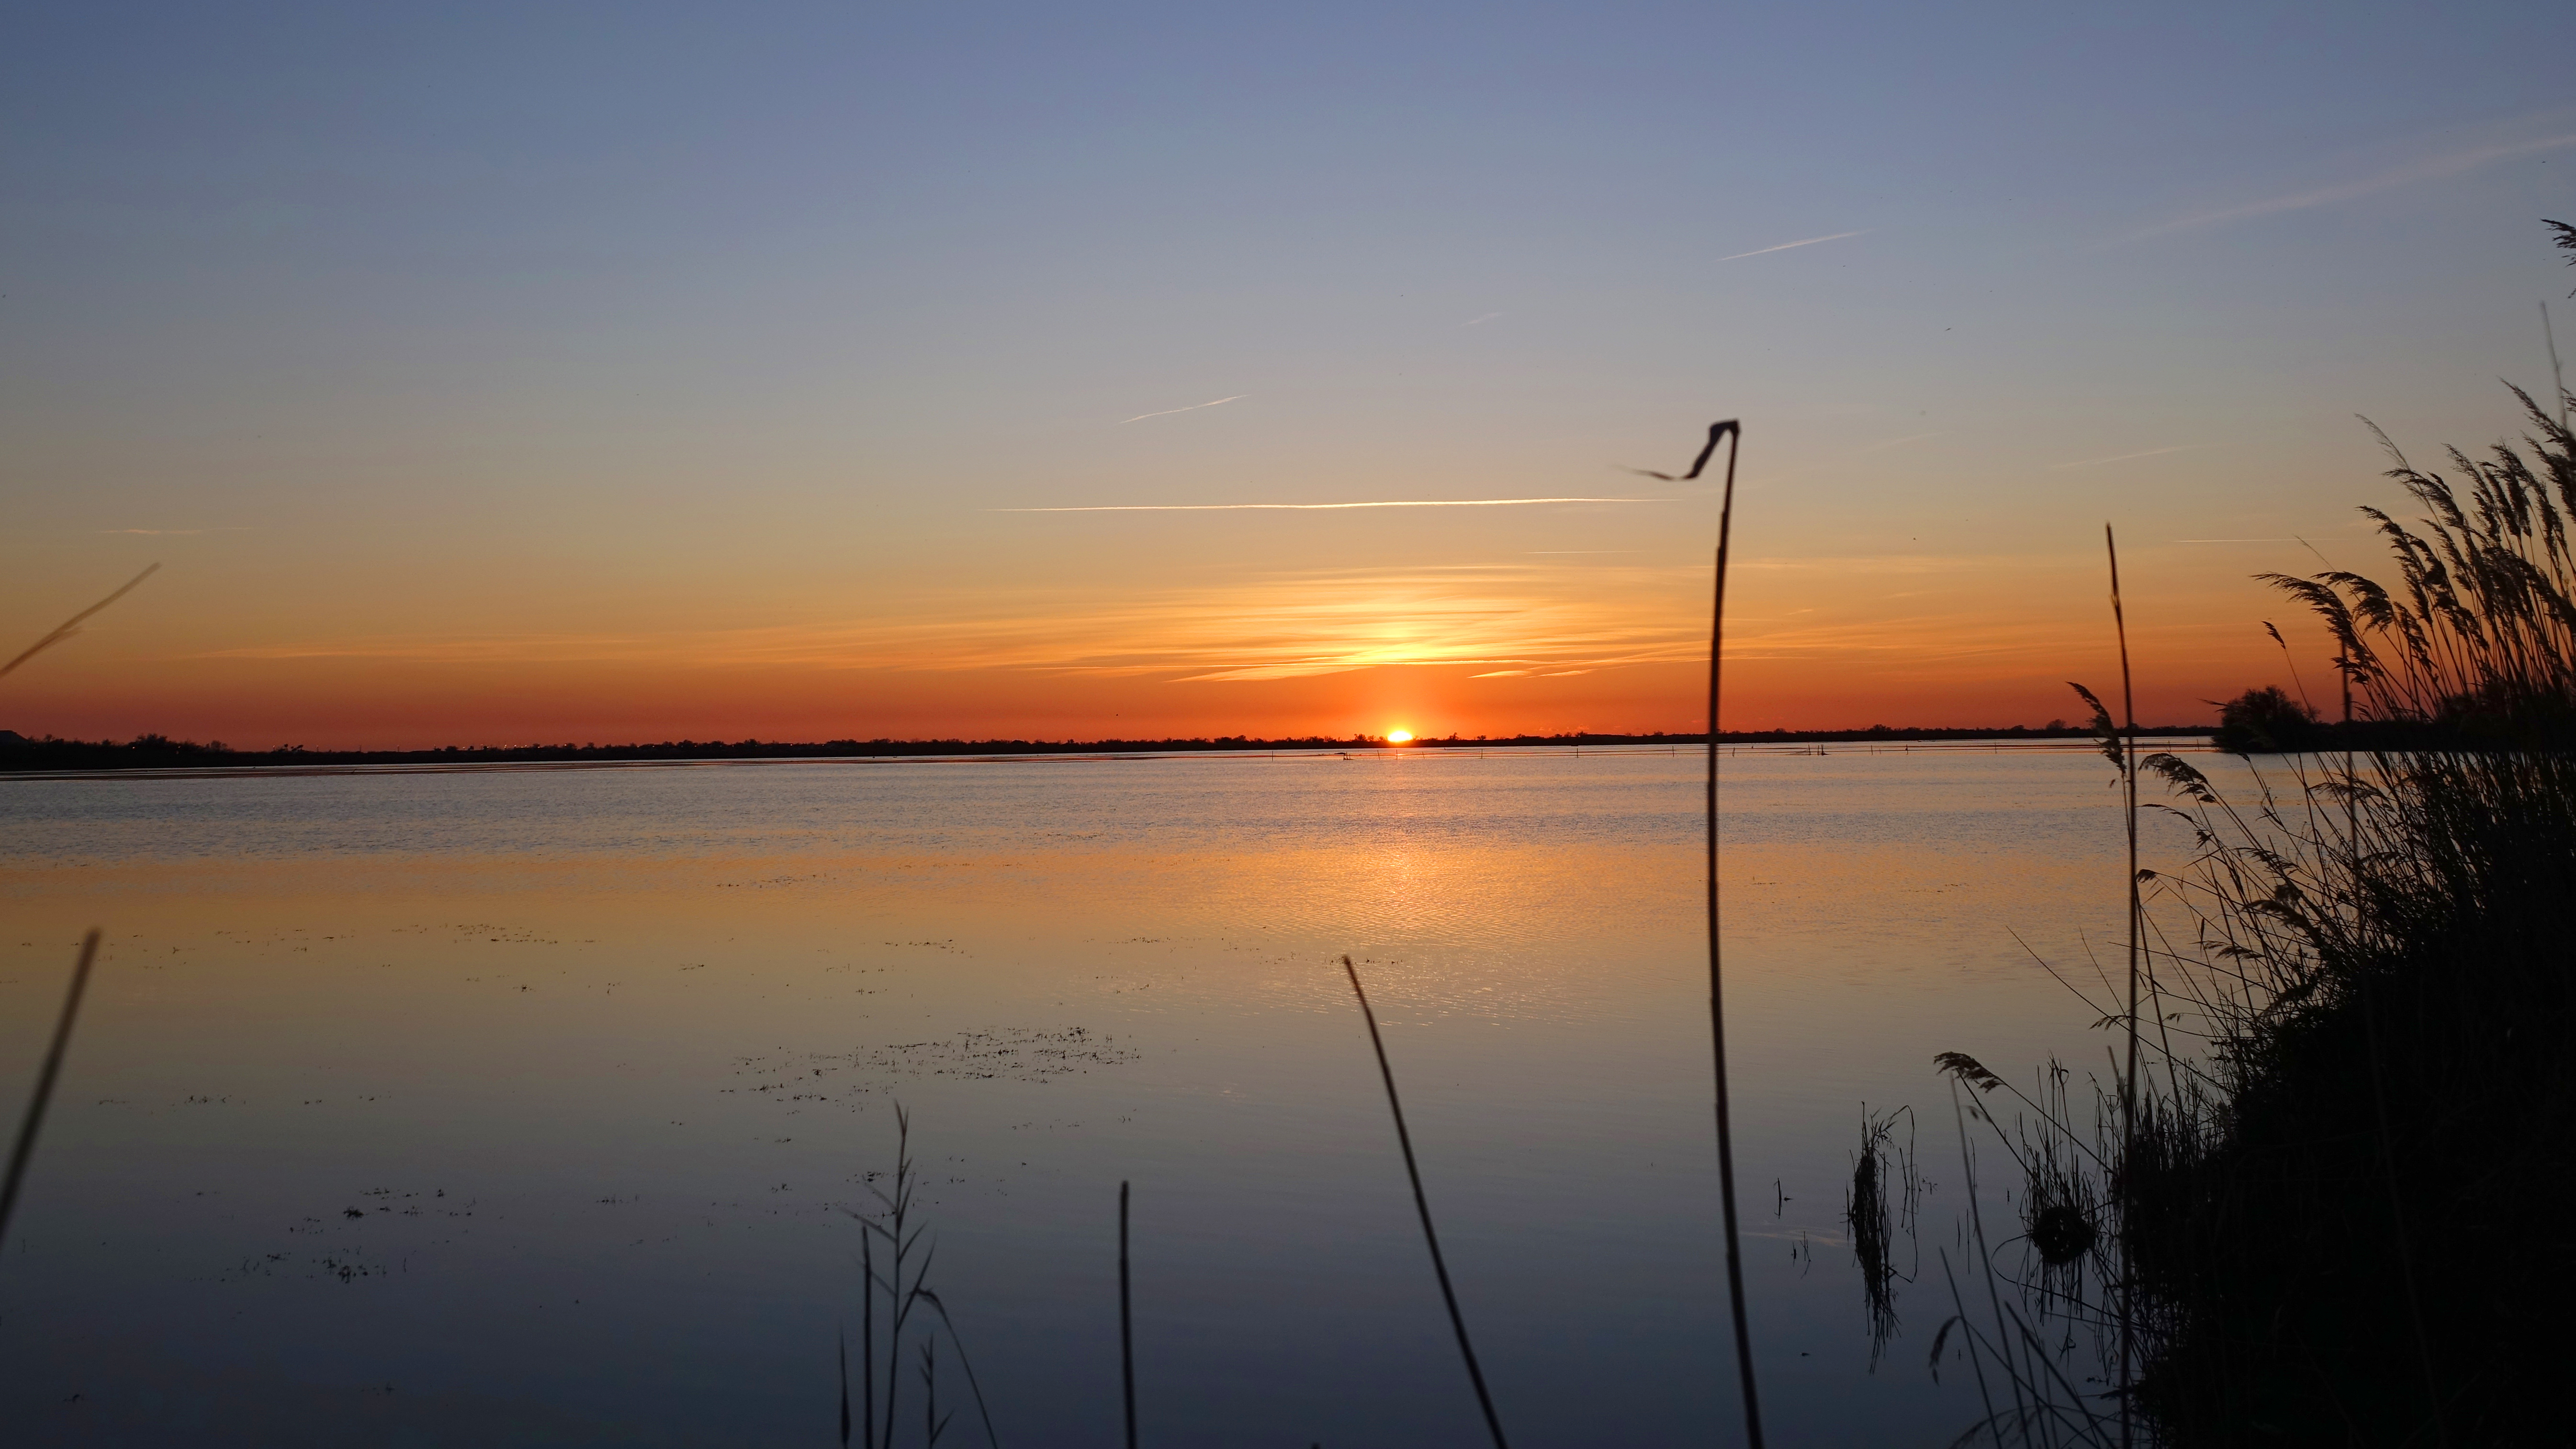
water, sun, sea, sky, pond, sunset, calm, serenity, dusk, red, horizon, sunrise, evening, reflection, lake, natural landscape, morning, afterglow, sound, cloud, dawn, tree, river, loch, red sky at morning, ocean, inlet, bank, landscape, sunlight, reservoir, wetland, winter, bay, coast